Children's literature

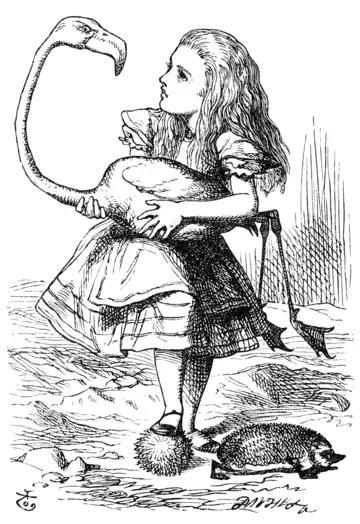
Illustration from "Alice's Adventures in Wonderland", 1865

Literature for children had developed as a separate category of literature especially in the Victorian era, with some works becoming internationally known, such as Lewis Carroll's "Alice's Adventures in Wonderland" (1865) and its sequel "Through the Looking-Glass". Another classic of the period is Anna Sewell's animal novel "Black Beauty" (1877). At the end of the Victorian era and leading into the Edwardian era, author and illustrator Beatrix Potter published "The Tale of Peter Rabbit" in 1902. Potter went on to produce 23 children's books and become very wealthy. A pioneer of character merchandising, in 1903 she patented a Peter Rabbit doll, making Peter the first licensed character. Michael O. Tunnell and James S. Jacobs, professors of children's literature at Brigham Young University, write, "Potter was the first to use pictures as well as words to tell the story, incorporating coloured illustration with text, page for page."